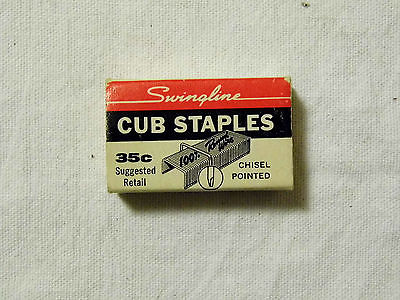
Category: stapler